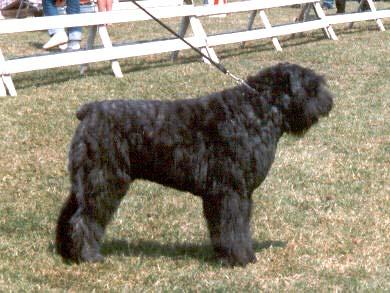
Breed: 233-n000072-Bouvier_des_Flandres